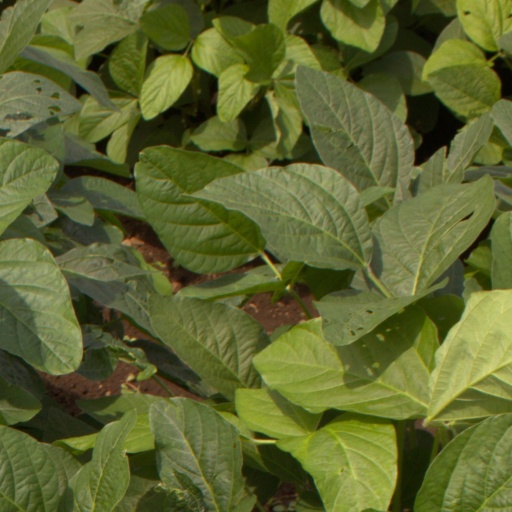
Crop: soybean